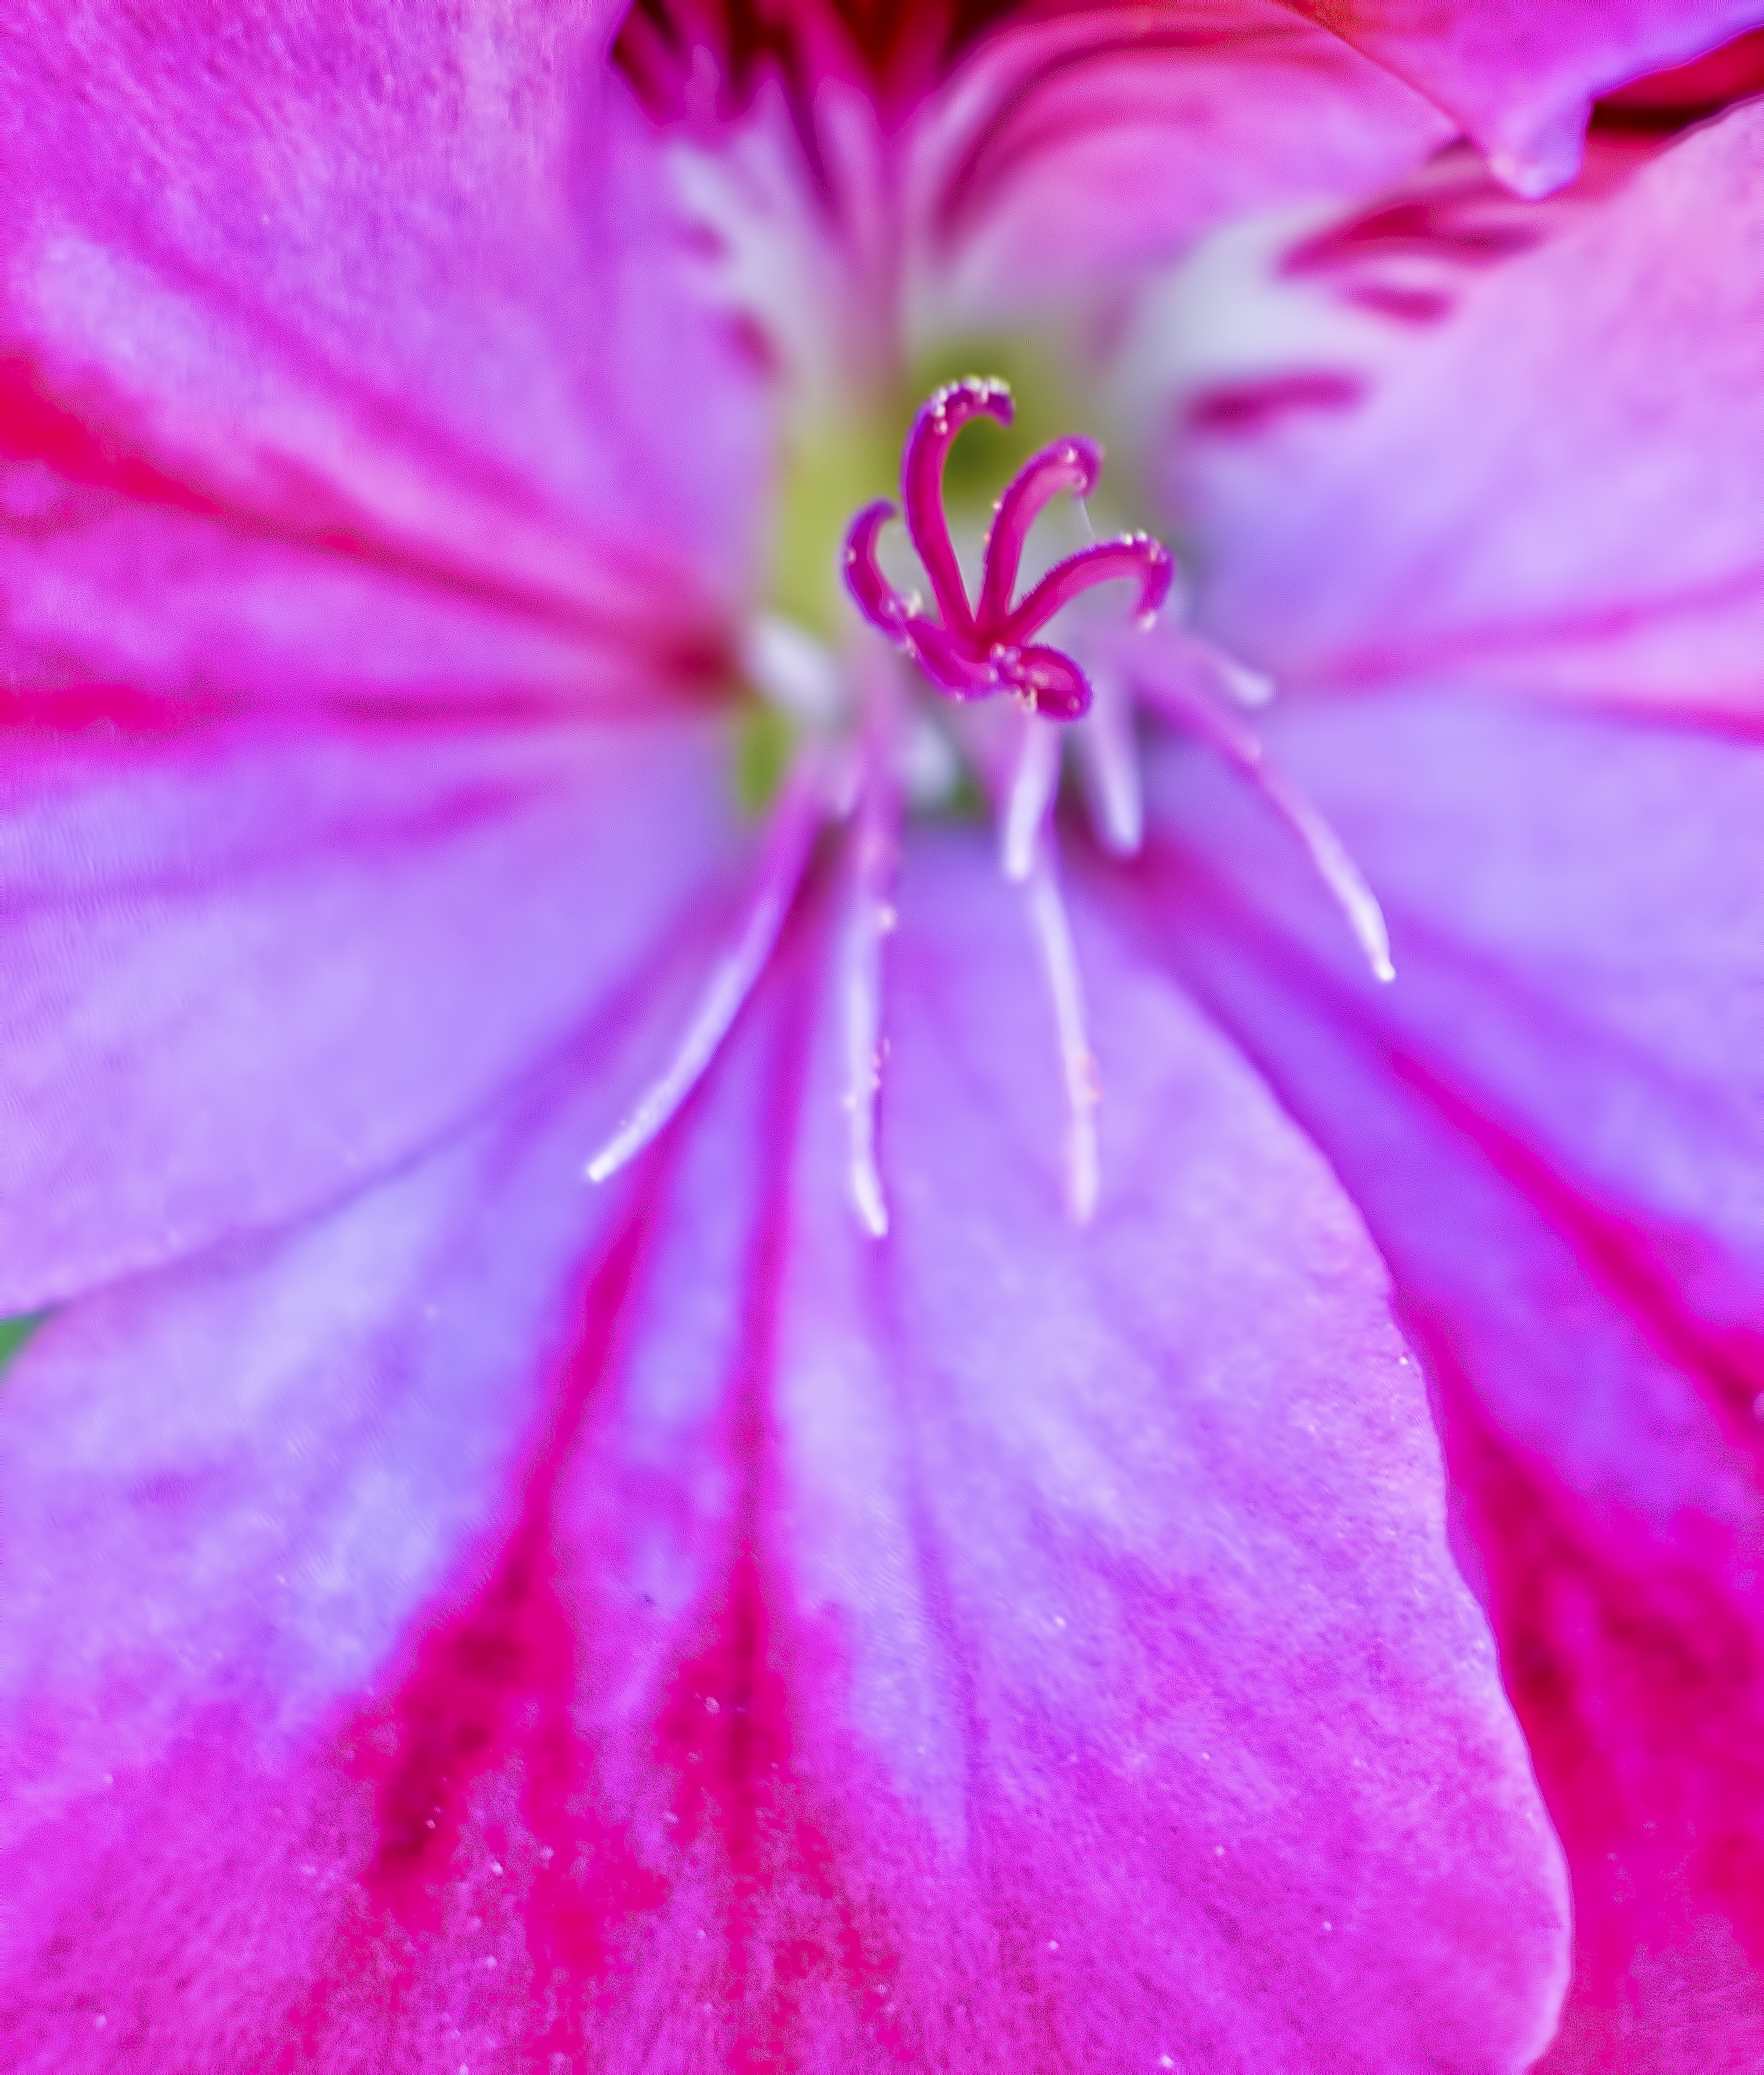
nature, flower, pink, art, cool image, finland, helsinki, cool photo, i